Hipólito Yrigoyen

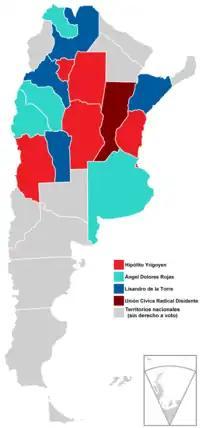
Results of the 1916 Argentine General Election

The presidential elections on 2 April 1916 were the first in the history of Argentina to adopt the Sáenz Peña Law, which guaranteed a secret and mandatory vote for men, and it is thus considered to have resulted in the first democratic government in the history of Argentina, with the clarification that the first completely democratic government was the second presidency of Juan Domingo Perón in 1951, when women were able to exercise their right to vote and be voted for.